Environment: real
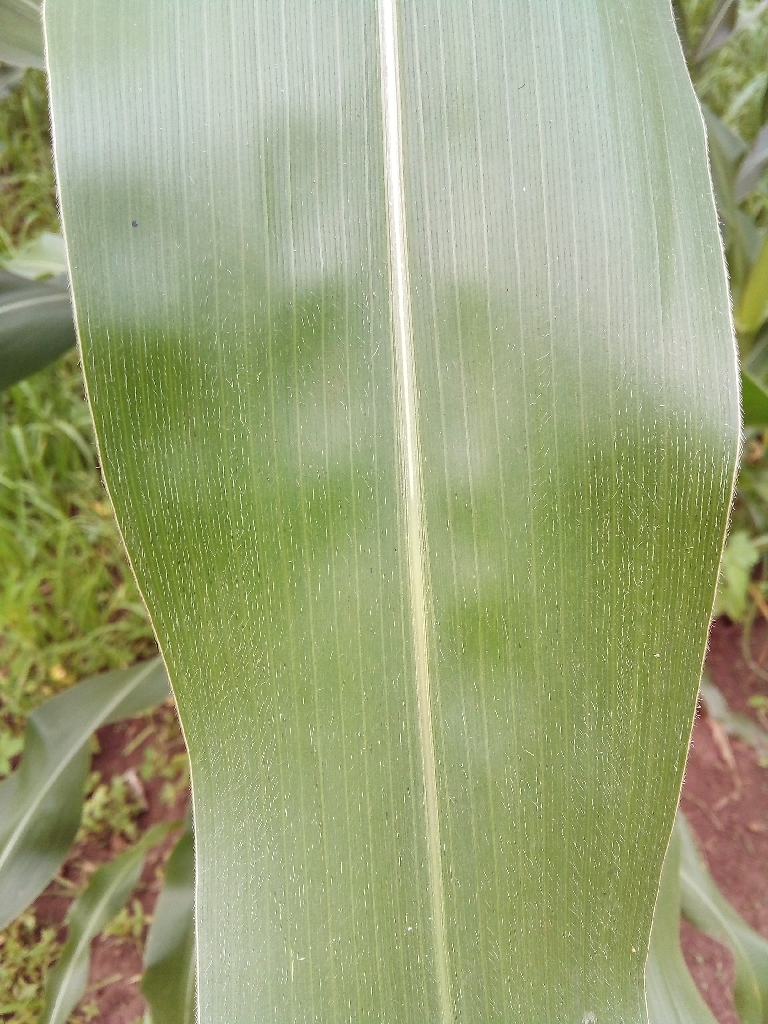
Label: healthy